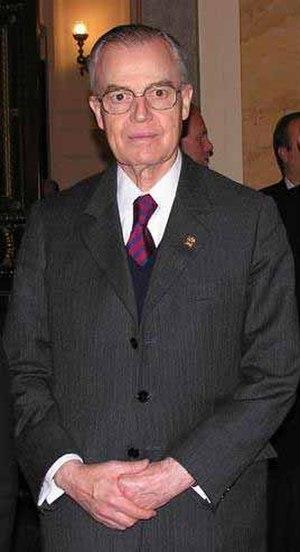
Bertrand de Orleans e Bragança, qui porte le titre de courtoisie de prince impérial du Brésil, est né le 2 février 1941 à Mandelieu, en France. Il est issu de la branche de Vassouras de la maison d'Orléans-Bragance et, pour les monarchistes brésiliens partisans de sa branche, il viendrait en seconde place dans l’ordre de succession au trône du Brésil.
La dynastie capétienne, ou maison de France, est la plus grande dynastie en Europe, avec plus de 130 membres de sexe masculin vivants descendant en ligne agnatique de Louis XIII. Depuis l'extinction de la maison de Courtenay en 1733, la maison de Bourbon est la seule branche restante de filiation légitime. Après la mort en 1830 du dernier prince de Condé, il ne restait plus comme branches légitimes capétiennes que celles issues de Louis XIII.
Cet article donne une liste des prétendants au trône ou héritiers de trônes vacants dans le monde.